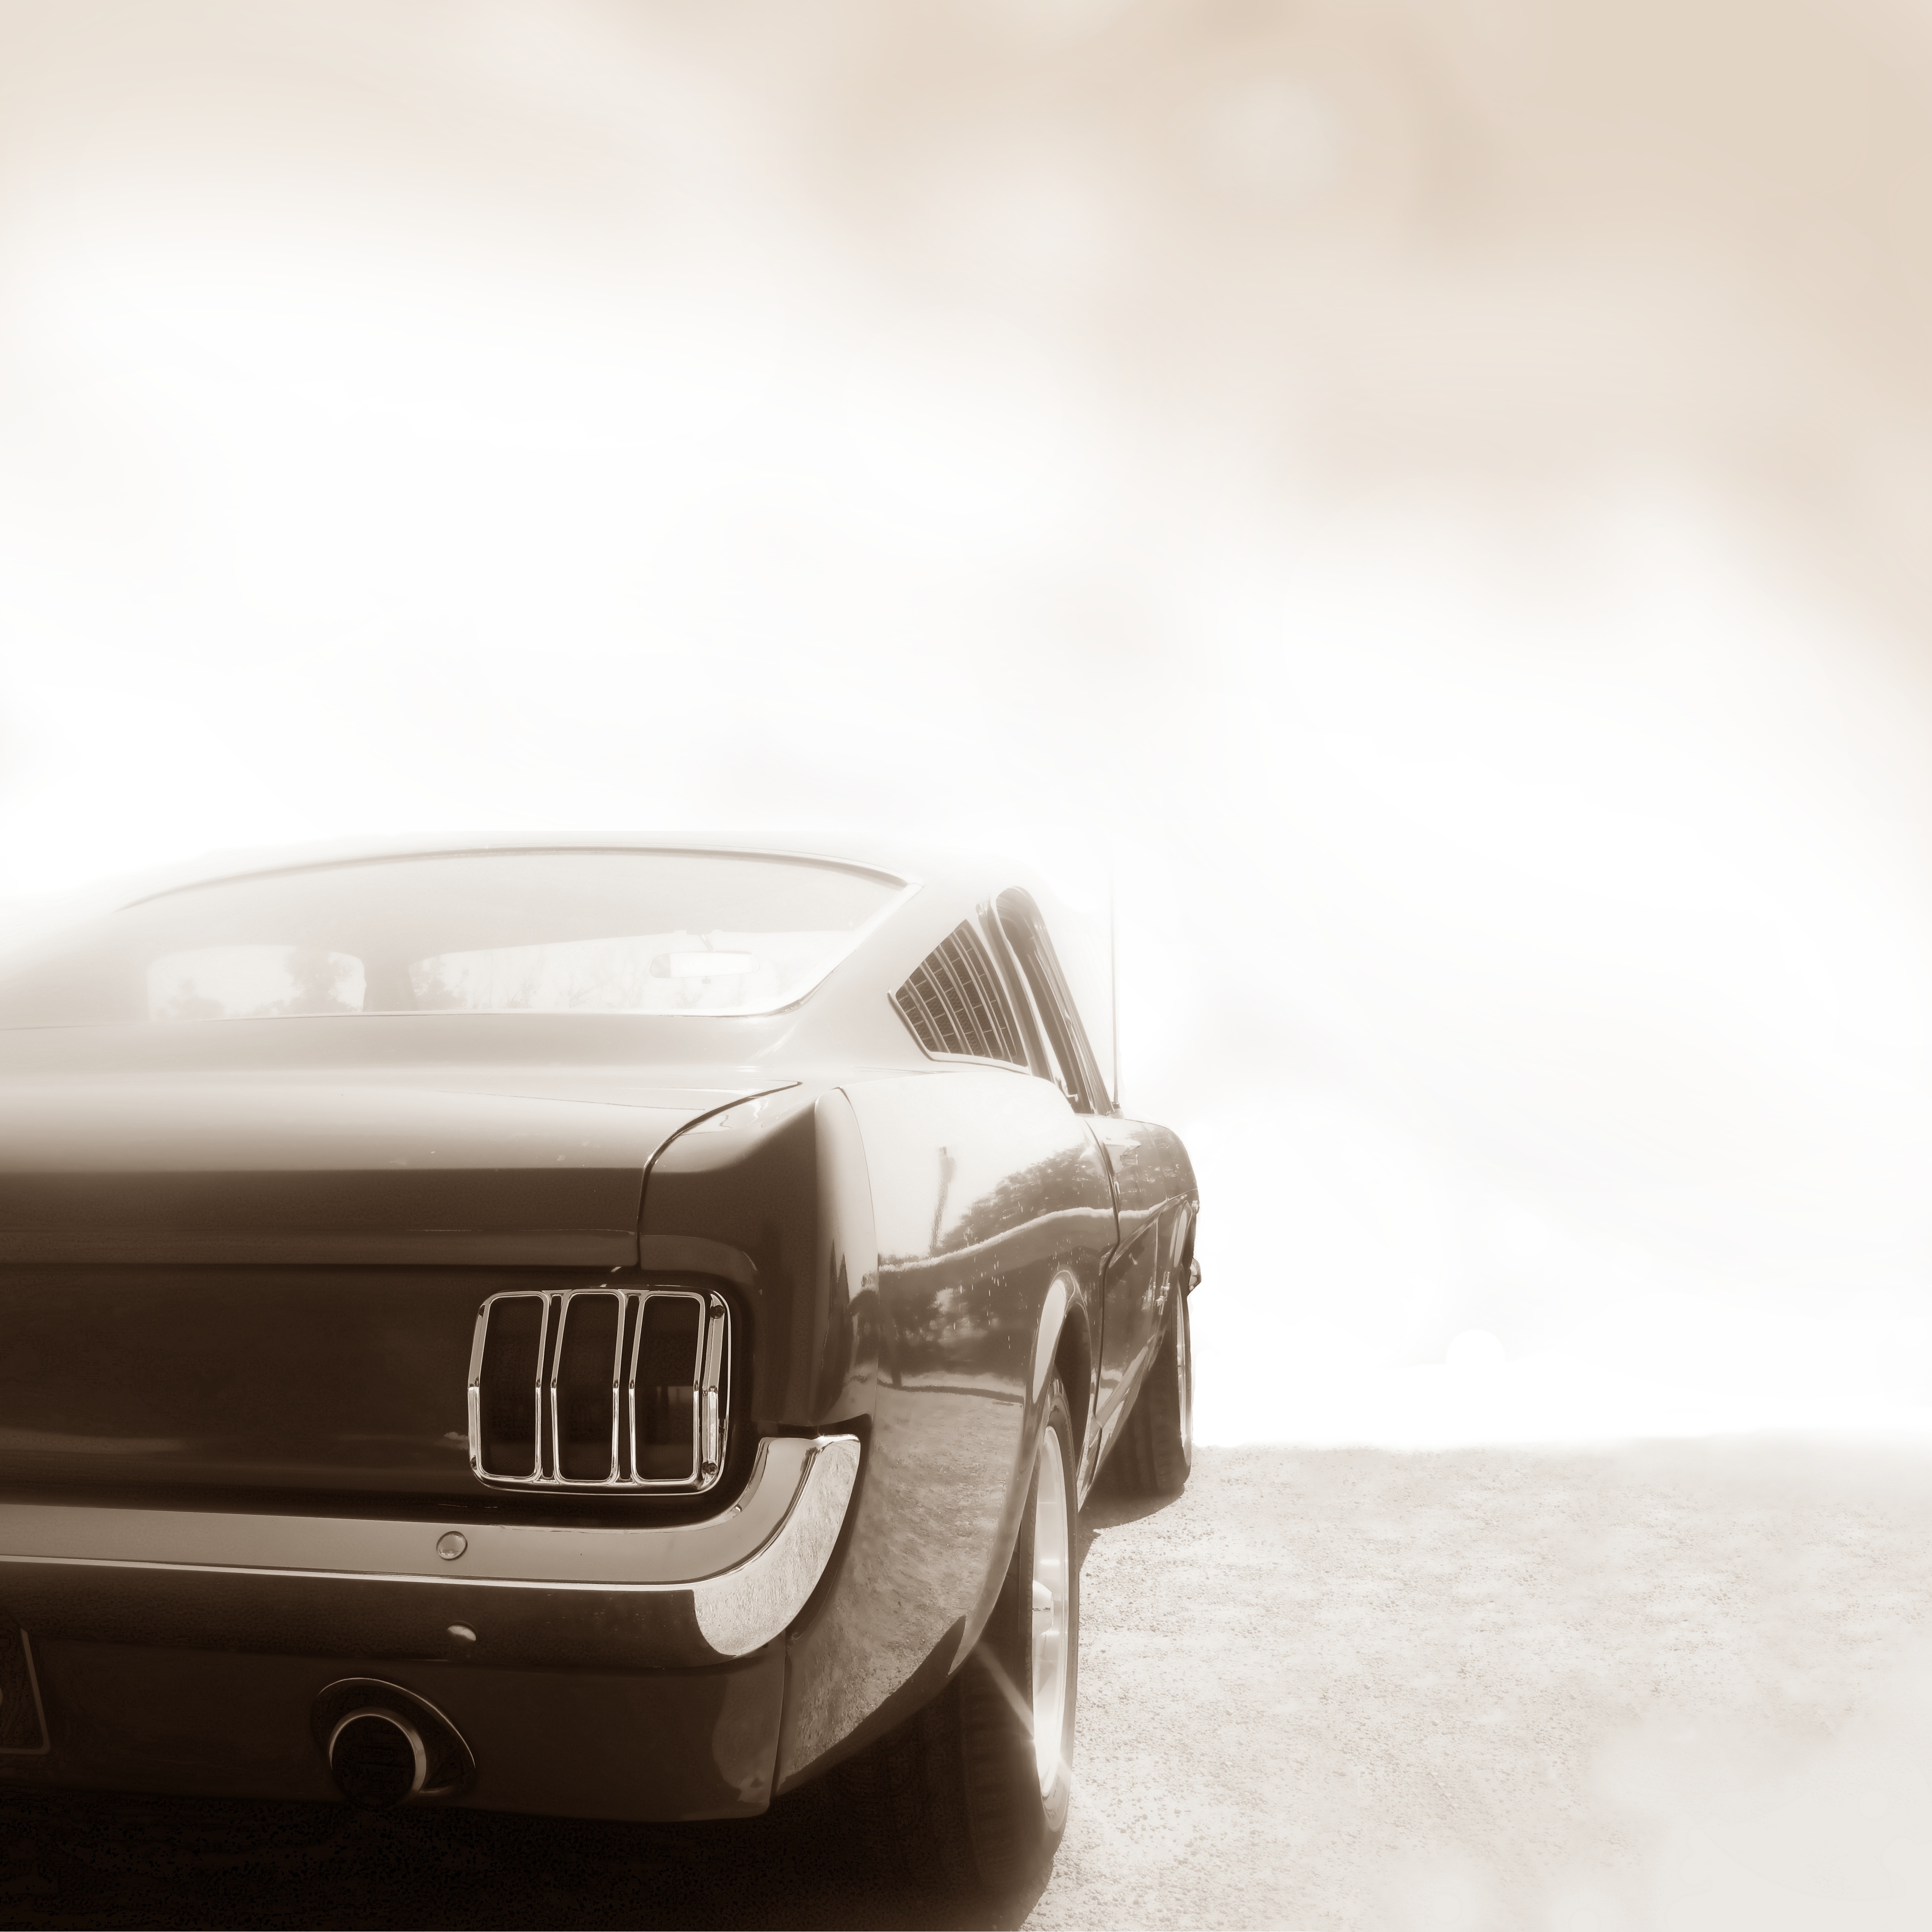
sand, car, vintage, wheel, retro, vehicle, monochrome, cloth, automotive, sports car, muscle car, sepia, chrome, ford, classic, mustang, v8, shiny, gloss, exhaust, model car, land vehicle, childhood dream, desert sand, automobile make, automotive exterior, automotive design